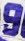
Number: 9